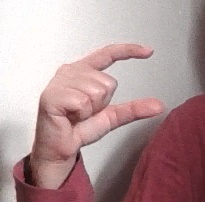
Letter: dal